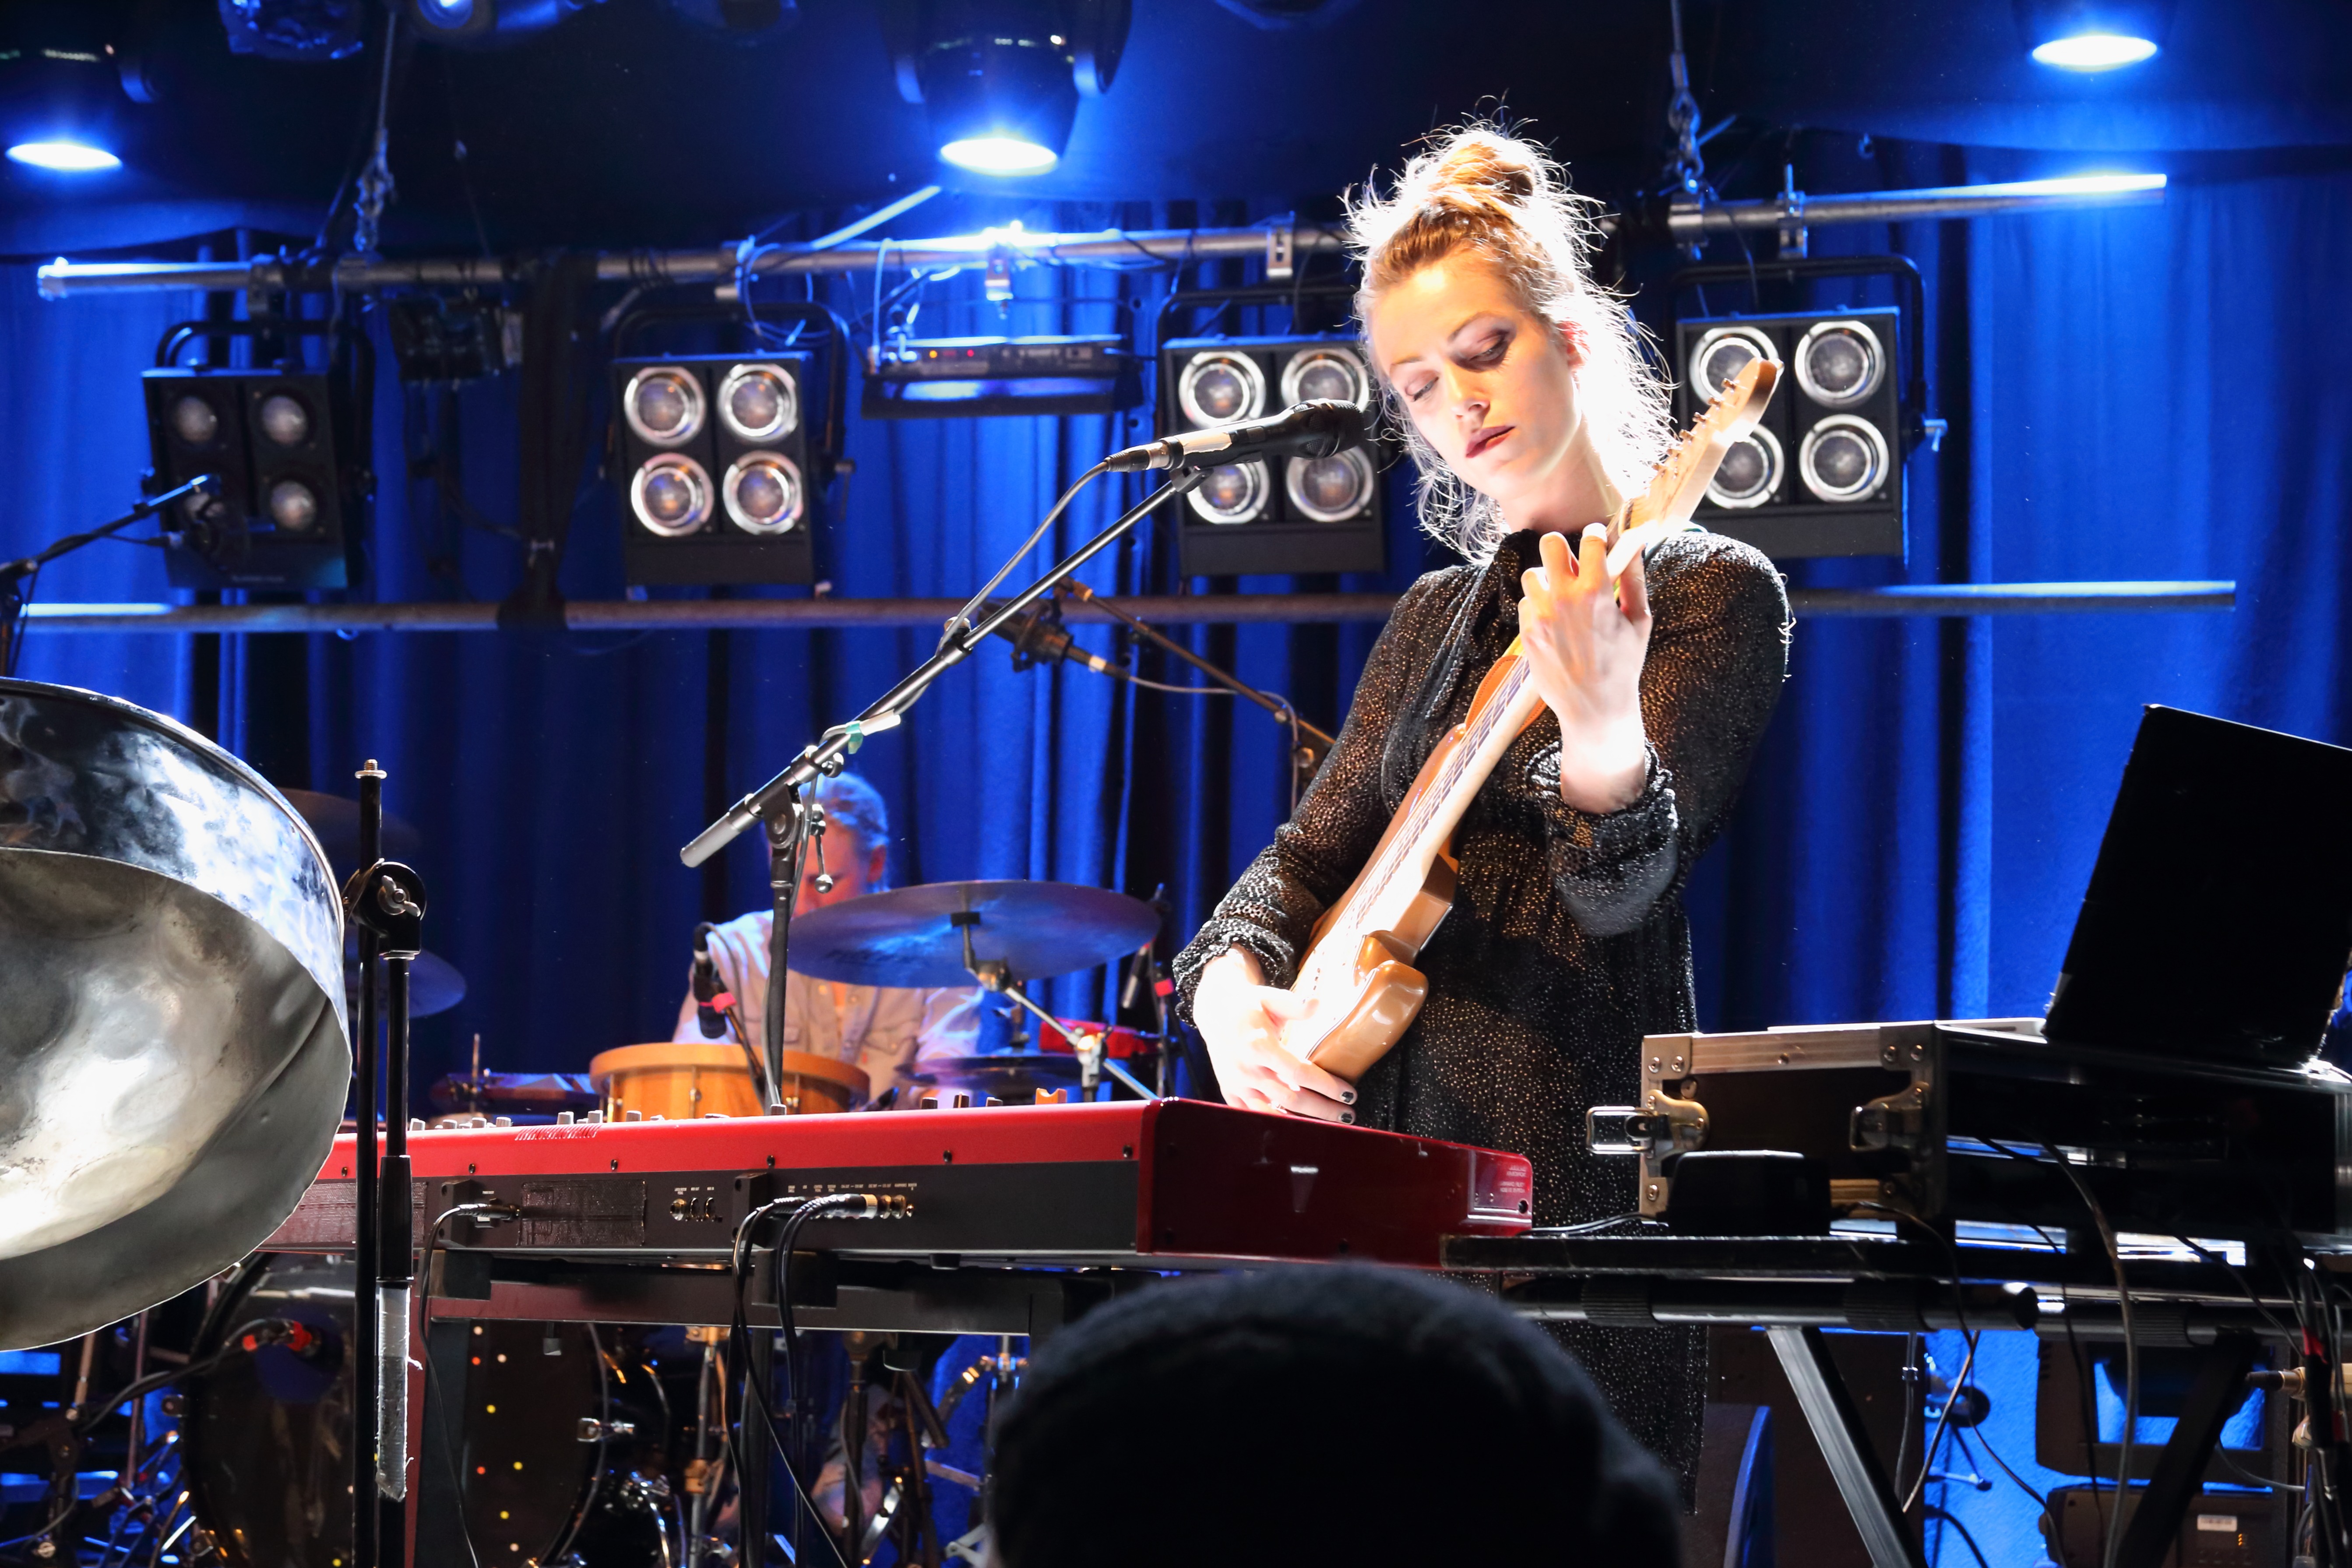
music, guitar, concert, musician, drum, percussion, stage, performance, bassist, singing, guitarist, drums, drummer, entertainment, performing arts, singer songwriter, musical ensemble